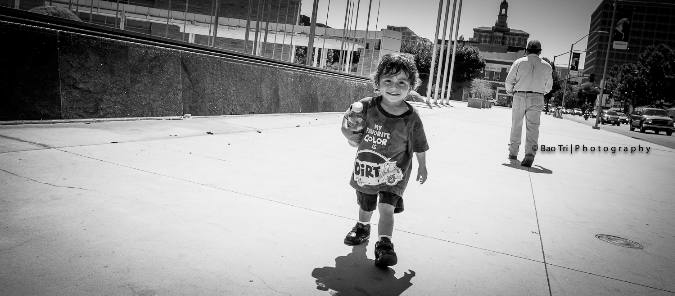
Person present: Yes